Courtship display

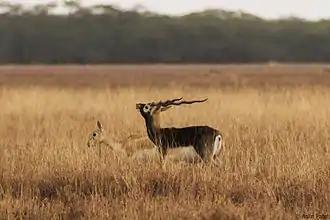
Male blackbuck, "Antilope cervicapra", courting a female

A courtship display is a set of display behaviors in which an animal, usually a male, attempts to attract a mate; the mate exercises choice, so sexual selection acts on the display. These behaviors often include ritualized movement ("dances"), vocalizations, mechanical sound production, or displays of beauty, strength, or agonistic ability.